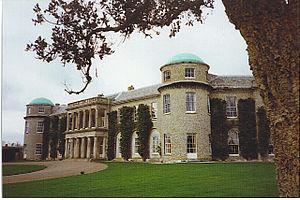
Goodwood House est un manoir du Sussex de l'Ouest, au Royaume-Uni. C'est le siège des ducs de Richmond.